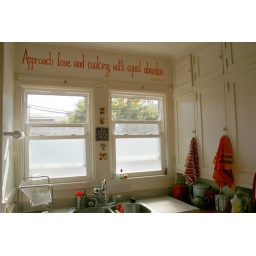
above the kitchen sink